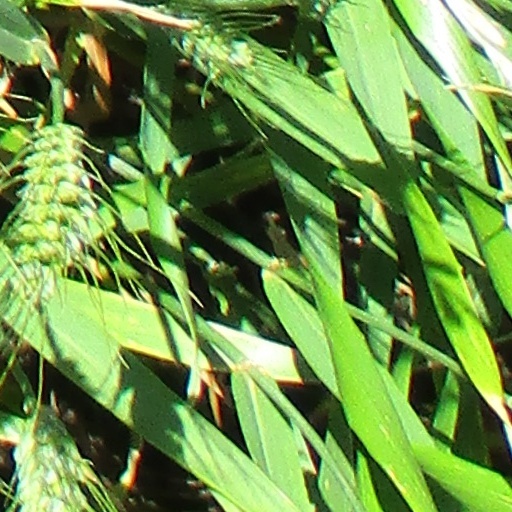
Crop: wheat